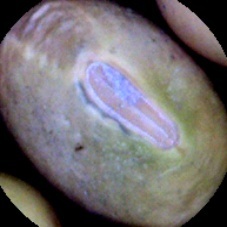
Label: Immature